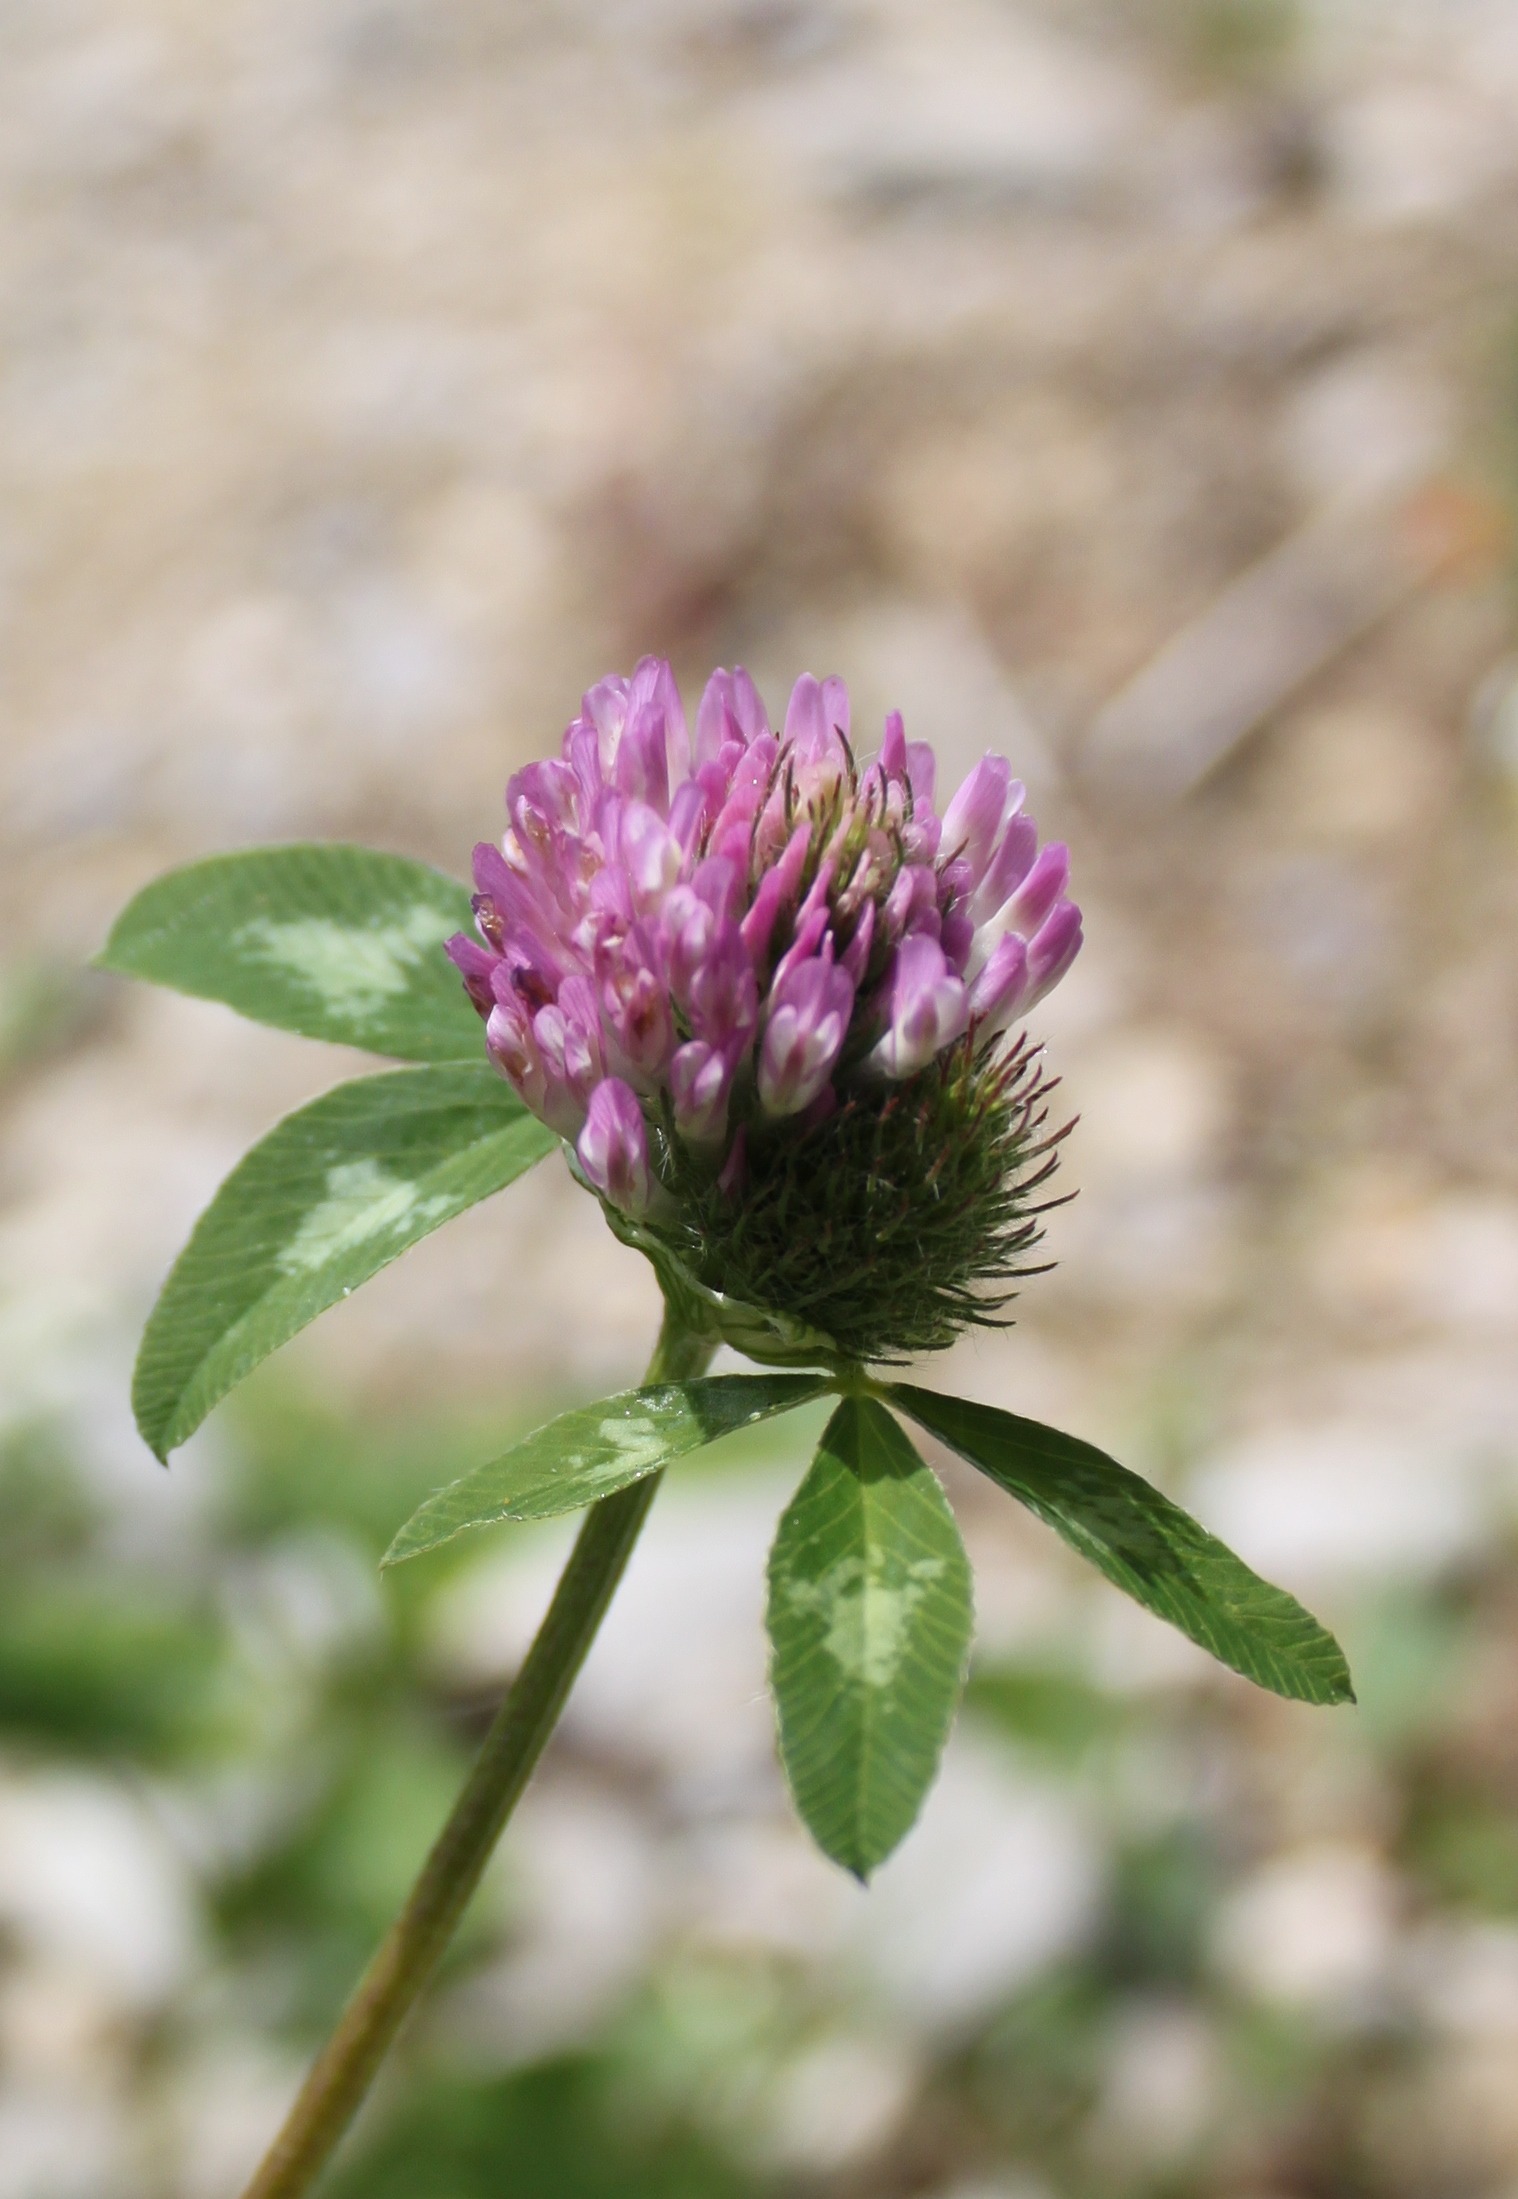
nature, blossom, plant, flower, petal, botany, pink, flora, clover, wildflower, weed, close up, pointed flower, shrub, herbs, klee, macro photography, flowering plant, daisy family, red clover, land plant